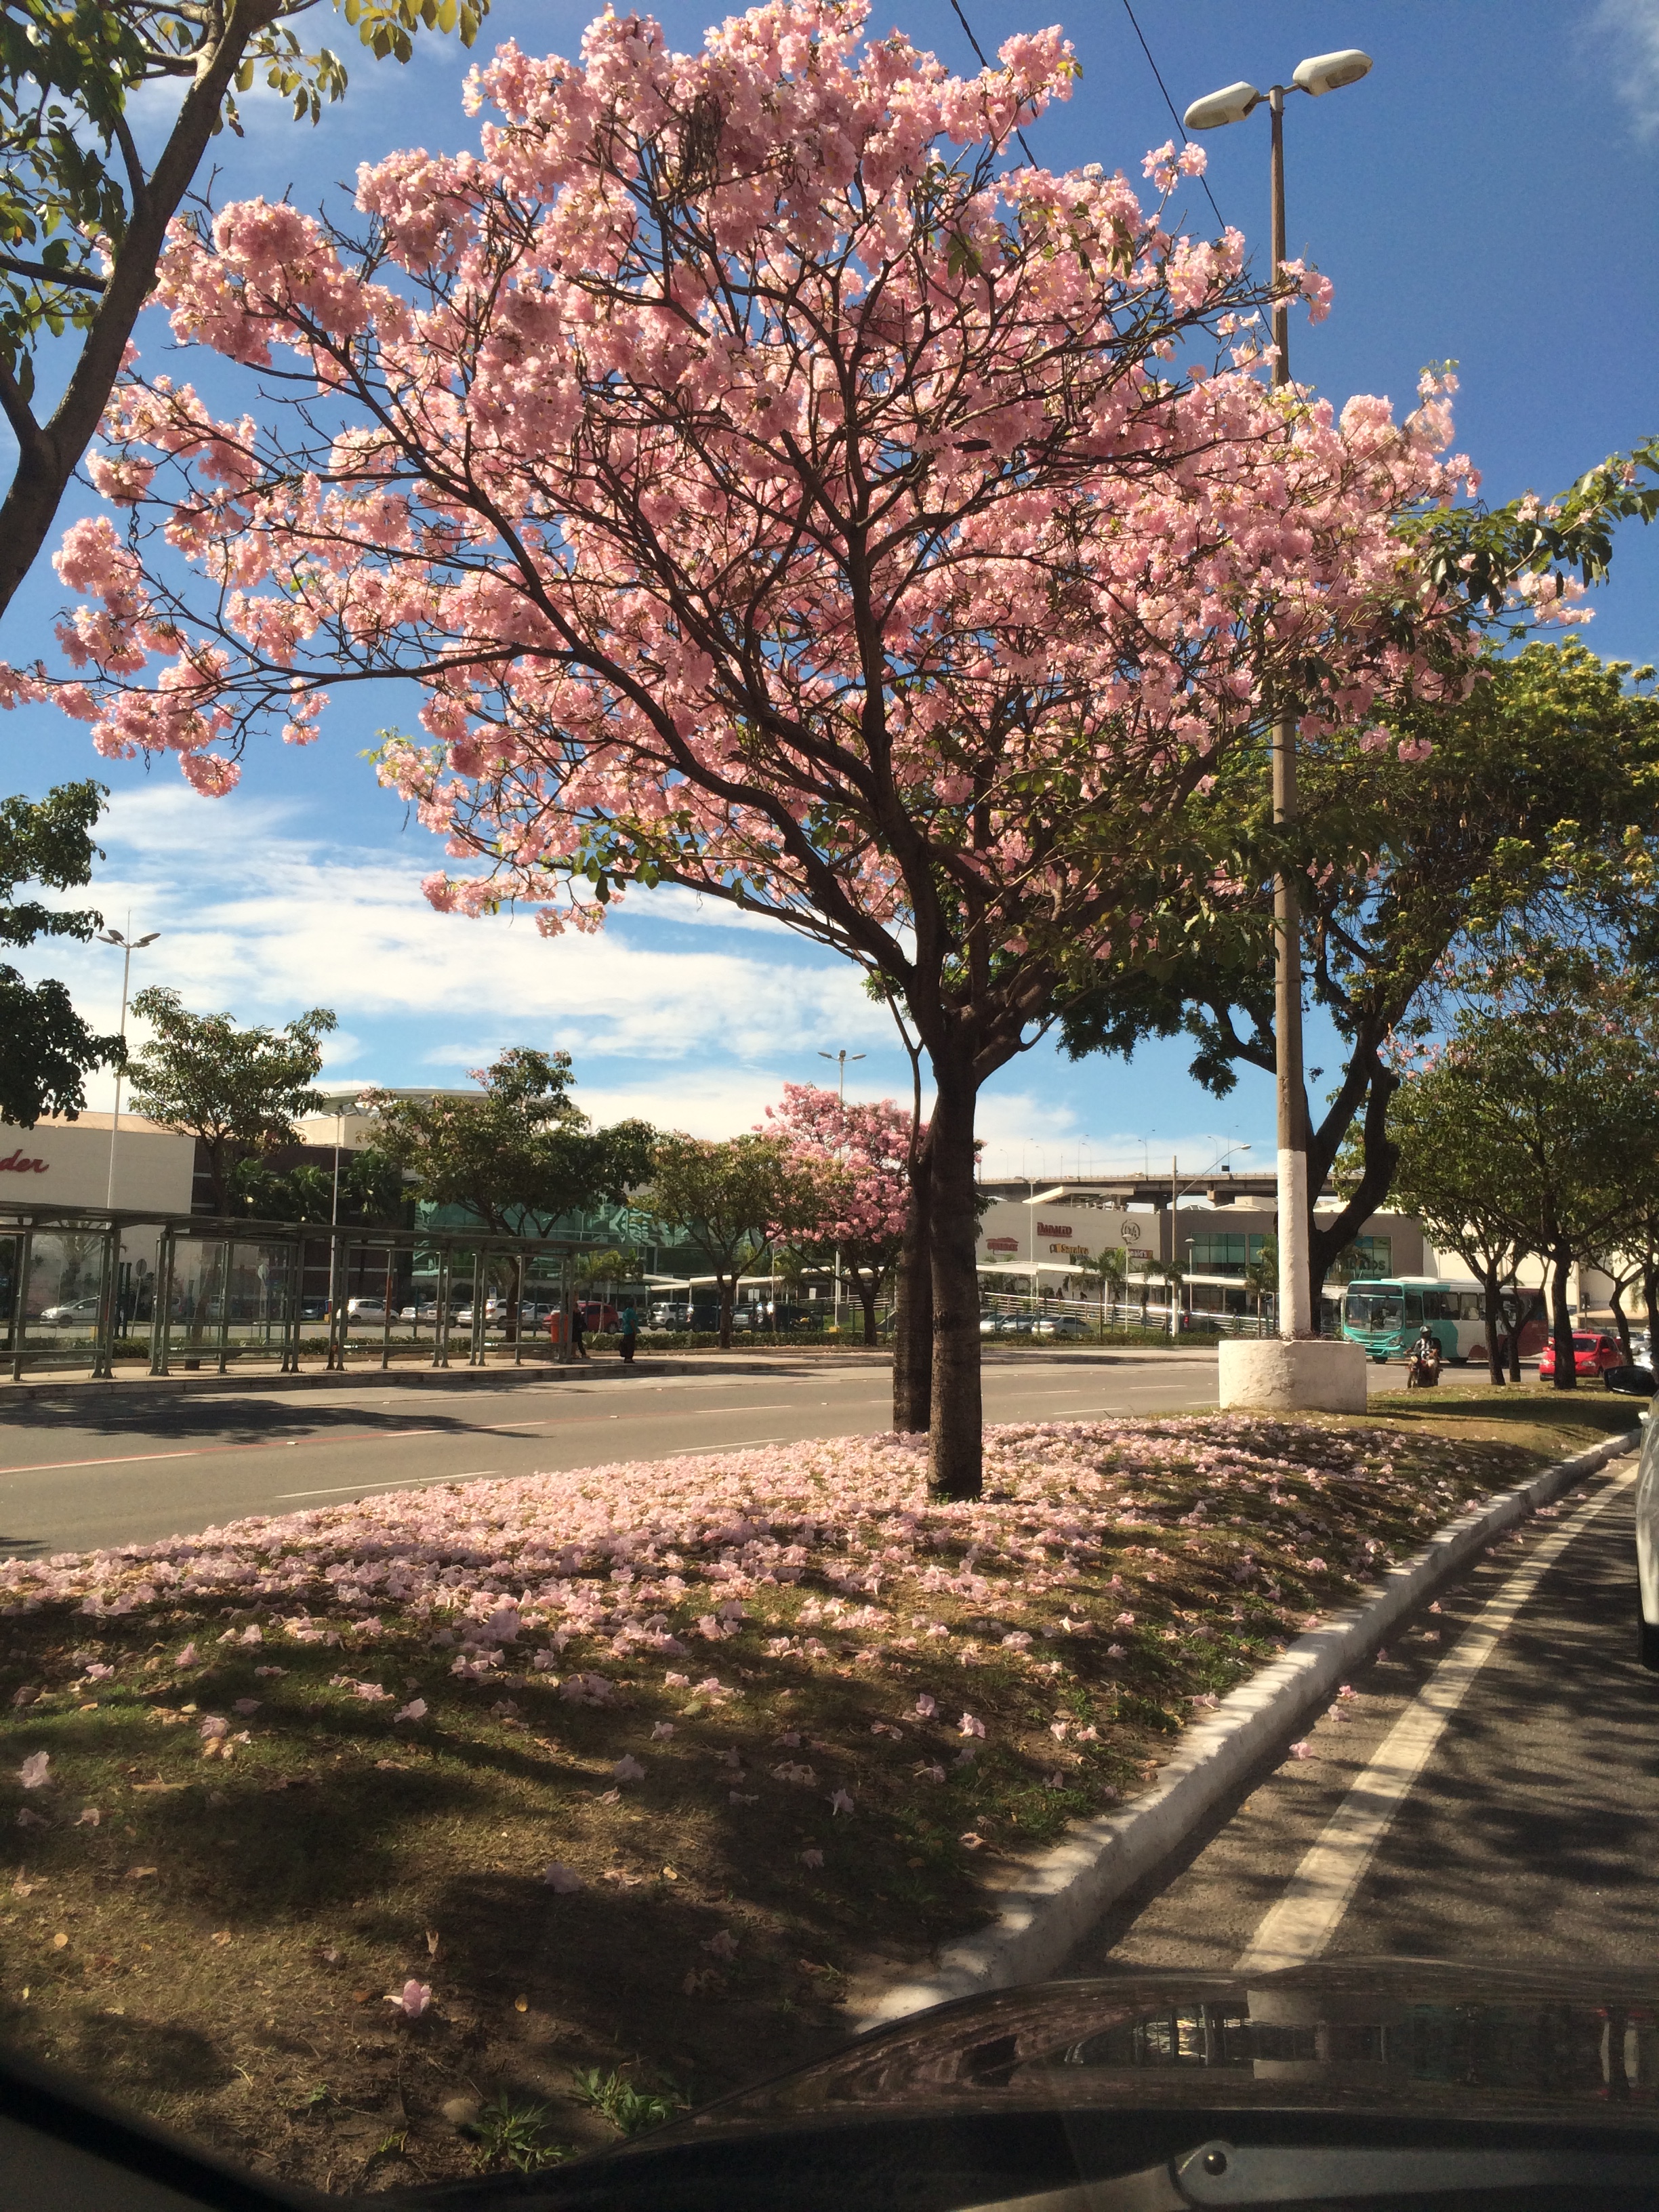
tree, pink tree, sky, flower, cloud, plant, branch, road surface, twig, leisure, city, morning, Tints and shades, road, sidewalk, grass, landscape, blossom, shade, asphalt, petal, cherry blossom, street, spring, tourism, deciduous, suburb, shadow, soil, downtown, winter, plant stem, prunus, park, walkway, autumn